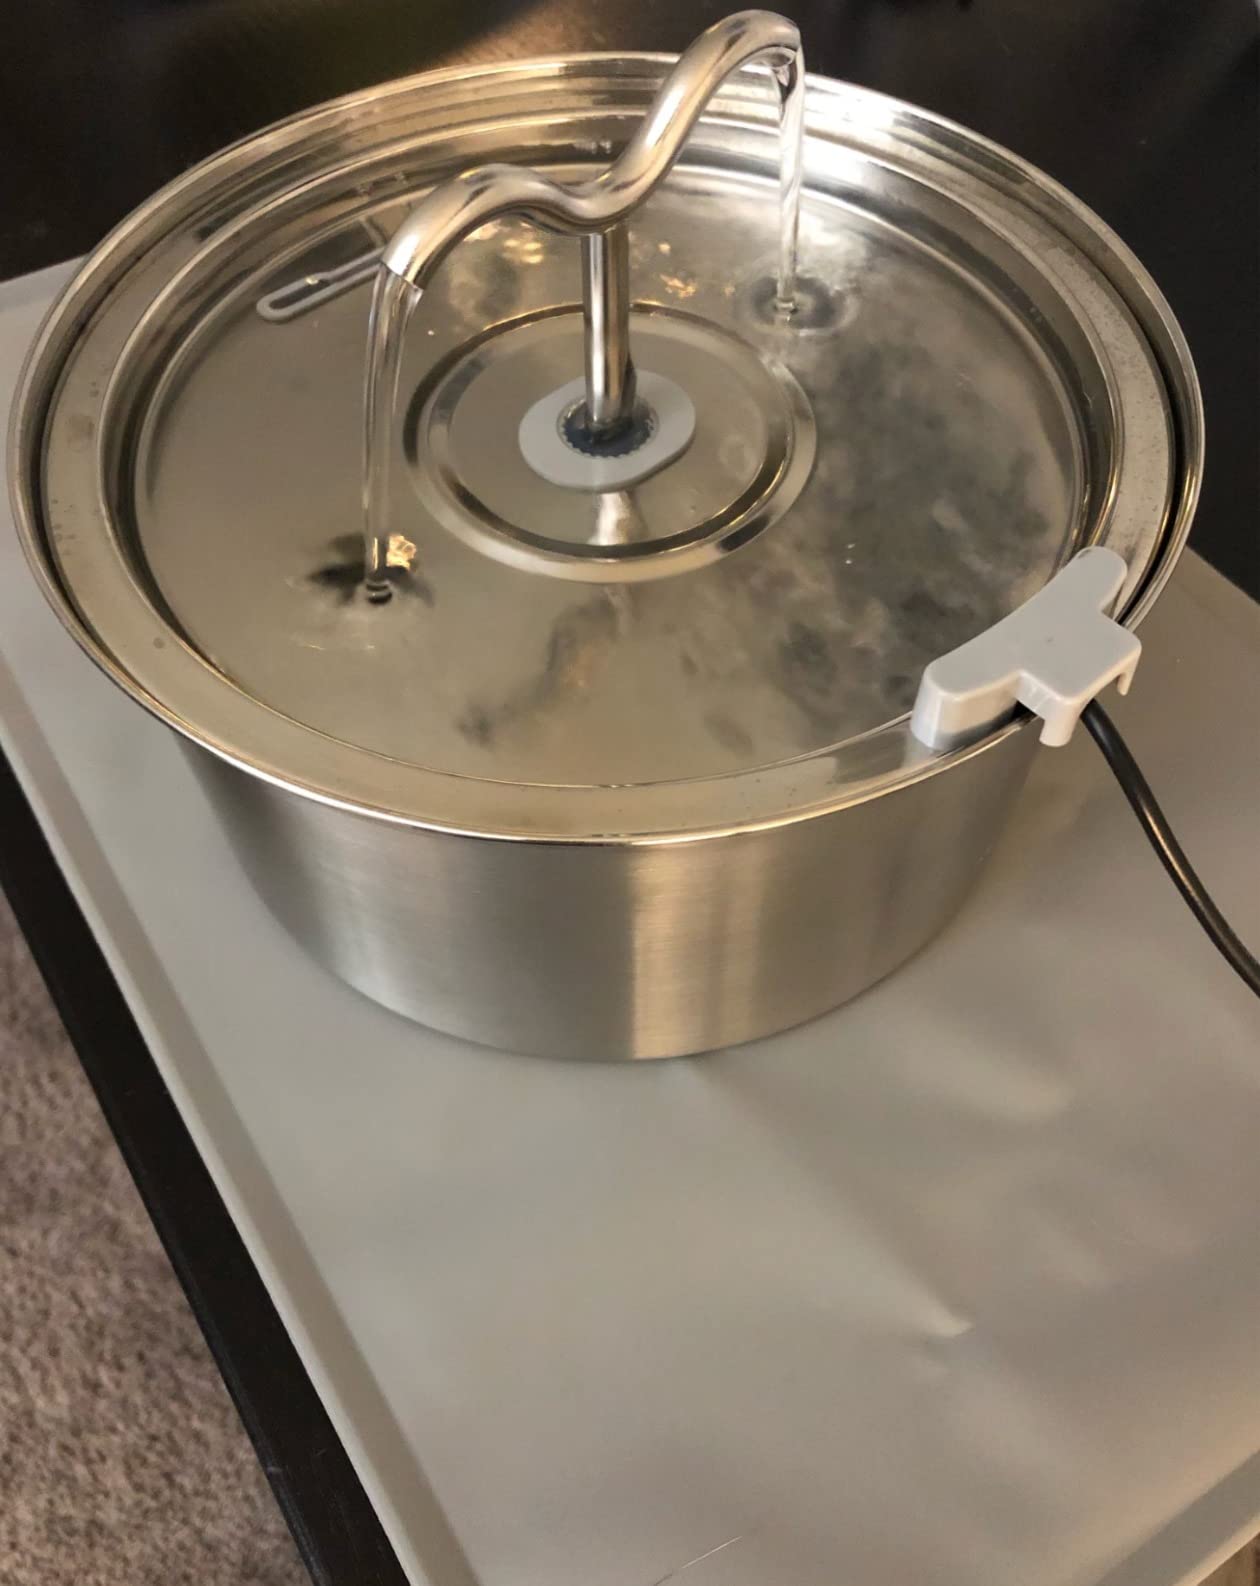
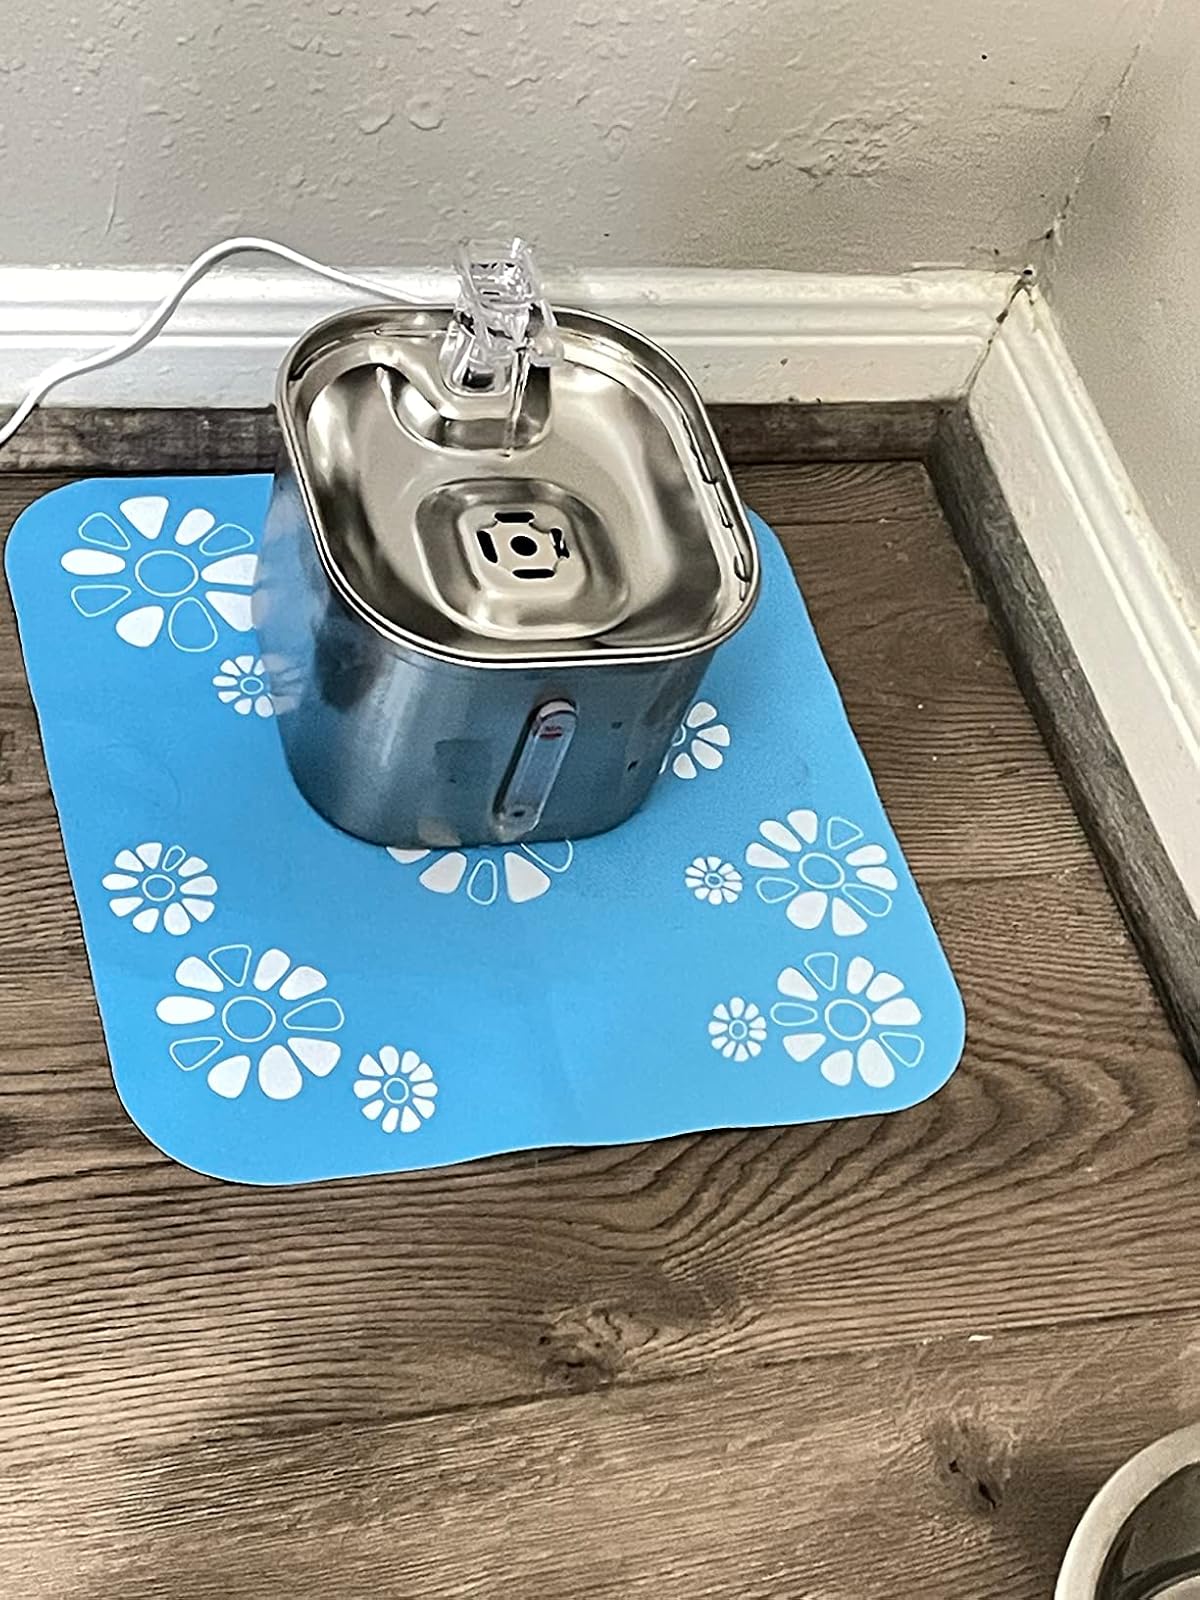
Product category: items_bowl
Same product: no